Mexican free-tailed bat

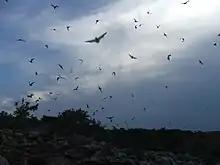
Bats flying near Frio Cave in Concan, Texas

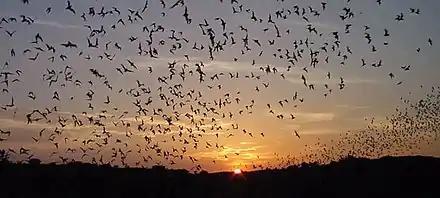
Mexican free-tailed bats, emerging from Carlsbad Caverns, Carlsbad Caverns National Park, New Mexico

The Mexican free-tailed bat ranges from the southern half of the continental United States through most of Mexico, and through most of Central America into South America. Their range in South America is less understood where they live in the eastern Brazilian highlands and coast, the northeastern Andes, the coast of Peru and northern Chile, and the center of Argentina. They are absent in much of the Amazon rainforest. They are also found in the Caribbean, and are native to all of the Greater Antilles and 11 of the Lesser Antilles. The largest known colony is found at Bracken Cave, north of San Antonio, Texas, with nearly 20 million bats; the bats from this colony congregate in huge numbers at altitudes between , and even as high as .